The Design of Everyday Things

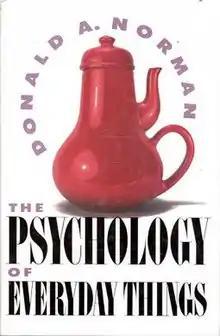
First edition (original title)

The Design of Everyday Things is a best-selling book by cognitive scientist and usability engineer Donald Norman. Originally published in 1988 with the title The Psychology of Everyday Things, it is often referred to by the initialisms POET and DOET. A new preface was added in 2002 and a revised and expanded edition was published in 2013.